William Frawley

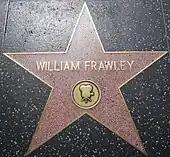
Star on the Hollywood Walk of Fame at 6322 Hollywood Blvd.

Frawley suffered a fatal heart attack while walking on Hollywood Boulevard and died on March 3, 1966, five days after his 79th birthday. Upon learning of his death, Desi Arnaz immediately took out a full-page ad in all the trade papers, with the words: "Buenas noches, amigo." Arnaz, Fred MacMurray, and "My Three Sons" executive producer Don Fedderson were pallbearers at his funeral. Lucille Ball said: "I've lost one of my dearest friends and show business has lost one of the greatest character actors of all time. Those of us who knew him and loved him will miss him."